List of suines

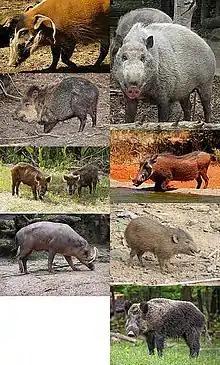
Eight suine species (counter-clockwise from top left): red river hog ("Potamochoerus porcus"), collared peccary ("Dicotyles tajacu"), feral pigs ("Sus scrofa domesticus"), north Sulawesi babirusa ("Babyrousa celebensis"), wild boar ("Sus scrofa"), pygmy hog ("Porcula salvanius"), common warthog ("Phacochoerus africanus"), and Bornean bearded pig ("Sus barbatus")

Suina, also known as Suiformes, is a suborder of omnivorous, non-ruminant hoofed mammals in the order Artiodactyla. A member of this clade is called a suine. It includes the family Suidae, termed suids or colloquially pigs or swine, as well as the family Tayassuidae, termed tayassuids or peccaries. Suines are largely native to Africa, South America, and Southeast Asia, with the exception of the wild boar, which is additionally native to Europe and Asia and introduced to North America and Australasia, including widespread use in farming of the domestic pig subspecies. Suines range in size from the 55 cm (22 in) long pygmy hog to the 210 cm (83 in) long giant forest hog, and are primarily found in forest, shrubland, and grassland biomes, though some can be found in deserts, wetlands, or coastal regions. Most species do not have population estimates, though approximately two billion domestic pigs are used in farming, while several species are considered endangered or critically endangered with populations as low as 100.